Agrippina the Elder

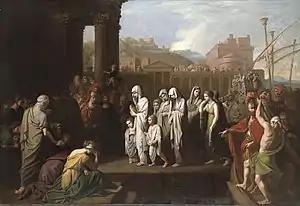
Benjamin West, "Agrippina Landing at Brundisium with the Ashes of Germanicus" (1768), oil on canvas. Yale University Art Gallery, New Haven.

In AD 18, Agrippina left for the eastern provinces with her family. Germanicus was sent the east to govern the provinces, the same assignment her father was given years earlier. Agrippina was pregnant on their journey east and, on the way to Syria, she gave birth to her youngest daughter Julia Livilla on the island of Lesbos. Inscriptions celebrating her fertility have been found on the island.